Camelpox

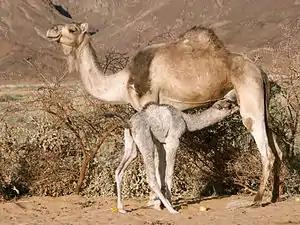
Camelpox virus can be transmitted through milk to calves

In indirect contact infection, a camel becomes infected after contact with an infected environment. The virus is spread through milk, saliva, ocular secretions, and nasal secretions, and has been shown to remain virulent outside of a host for four months.